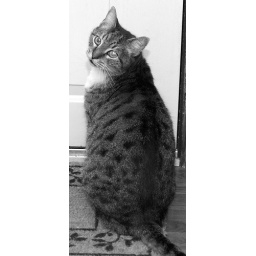
A study in black and white